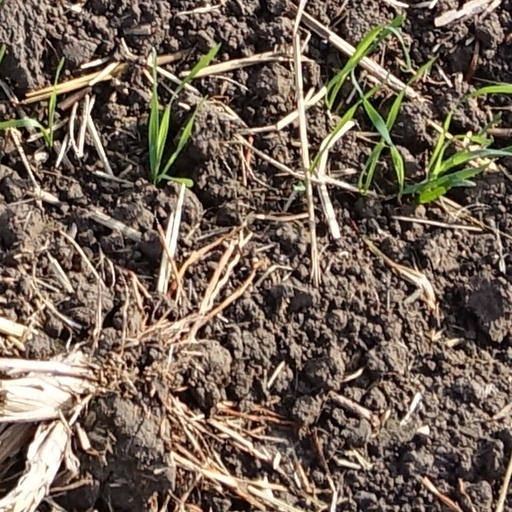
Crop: wheat